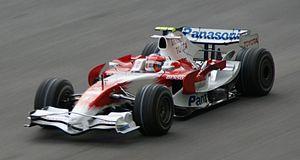
Timo Glock, né le 18 mars 1982 à Lindenfels, est un pilote automobile allemand. Il doit son prénom à Timo Salonen dont son père était un fervent admirateur.